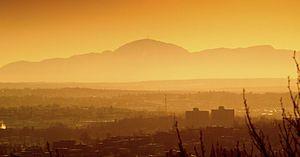
Panorama de Sherbrooke avec le mont Orford en arrière-plan au coucher de soleil